Stephen V of Hungary

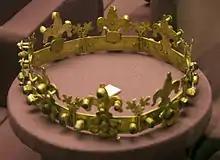
Stephen's funeral crown

According to the "Life" of Stephen's saintly sister, Margaret, who had died on 18 January 1270, Stephen was present when the first miracle attributed to her occurred on the first anniversary of her death. Stephen, in fact, initiated Margaret's canonization at the Holy See in 1271. In the same year, Stephen granted town privileges to the citizens of Győr. He also confirmed the liberties of the Saxon "guests" in the Szepesség region (present-day Spiš, Slovakia), contributing to the development of their autonomous community. On the other hand, Stephen protected the Archbishop of Esztergom's rights against the conditional nobles of the archbishopric who attempted to get rid of their obligations.